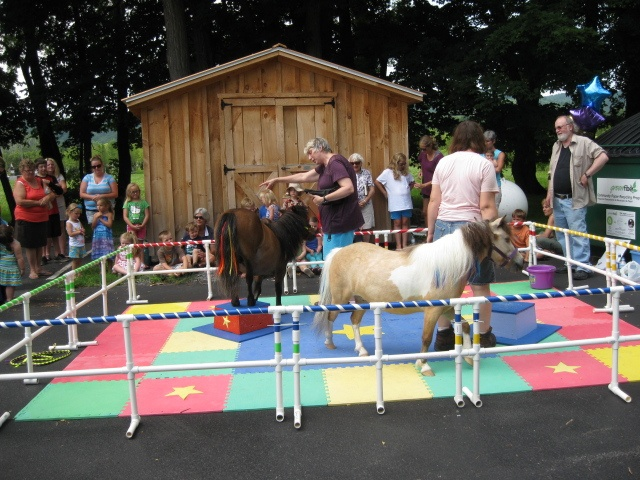
Two small ponies giving rides to children somewhere
The small crowd watch attentively as the ponies are displayed.
Two miniature horse inside a coral at a petting zoo.
A pony show is taking place on children's play mats.
The brown and beige ponies standing at the petting zoo